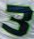
Number: 3